NightCaster II: Equinox

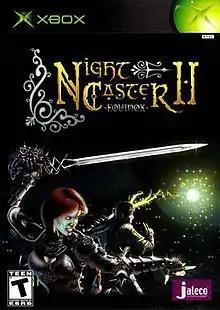

NightCaster II: Equinox is a third-person, action role-playing game (RPG) for the Xbox, that was developed and published by Jaleco. It is the direct sequel to "NightCaster".